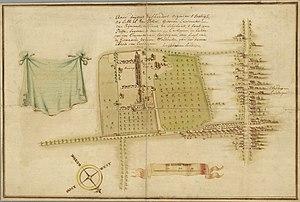
Carte du village de Loosduinen et du couvent de Loosduinen, près de La Haye, situation de la seconde moitié du XVIe siècle. Copie d'une carte du XVIe siècle. Español: Mapa de la aldea de Loosduinen y el convento de Loosduinen, cerca de La Haya, situación de la segunda mitad del siglo XVI. Copia de un mapa del siglo XVI.